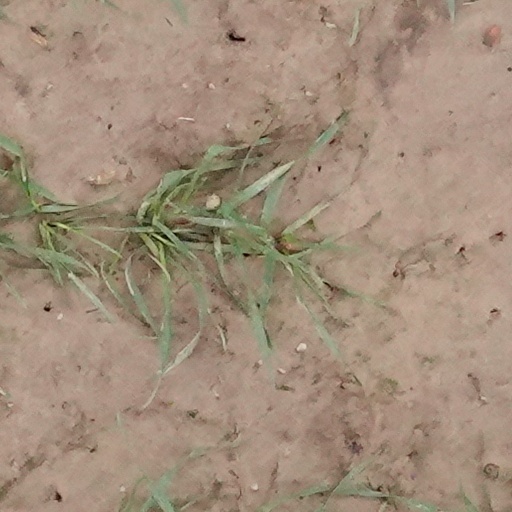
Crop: wheat